Ian Carmichael

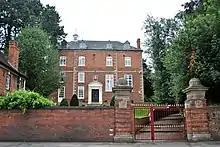
Bromsgrove School

Ian Gillett Carmichael was born on 18 June 1920 in Kingston upon Hull, in the East Riding of Yorkshire. He was the eldest child of Kate ( Gillett) and her husband Arthur Denholm Carmichael, an optician on the premises of his family's firm of jewellers. Carmichael had two younger sisters, the twins Mary and Margaret, who were born in December 1923. Robert Fairclough, his biographer, describes Carmichael's upbringing as a "privileged, pampered existence"; his parents employed maids and a cook. His infant education included one term at the local Froebel House School when he was four, but this was curtailed after his parents were shocked at the "alarmingly foul language he began bringing home", according to Alex Jennings, Carmichael's biographer in the "Oxford Dictionary of National Biography".